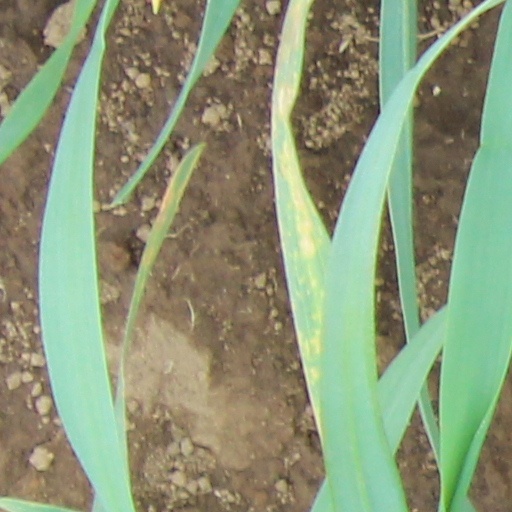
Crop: wheat